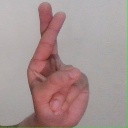
अक्षर: र